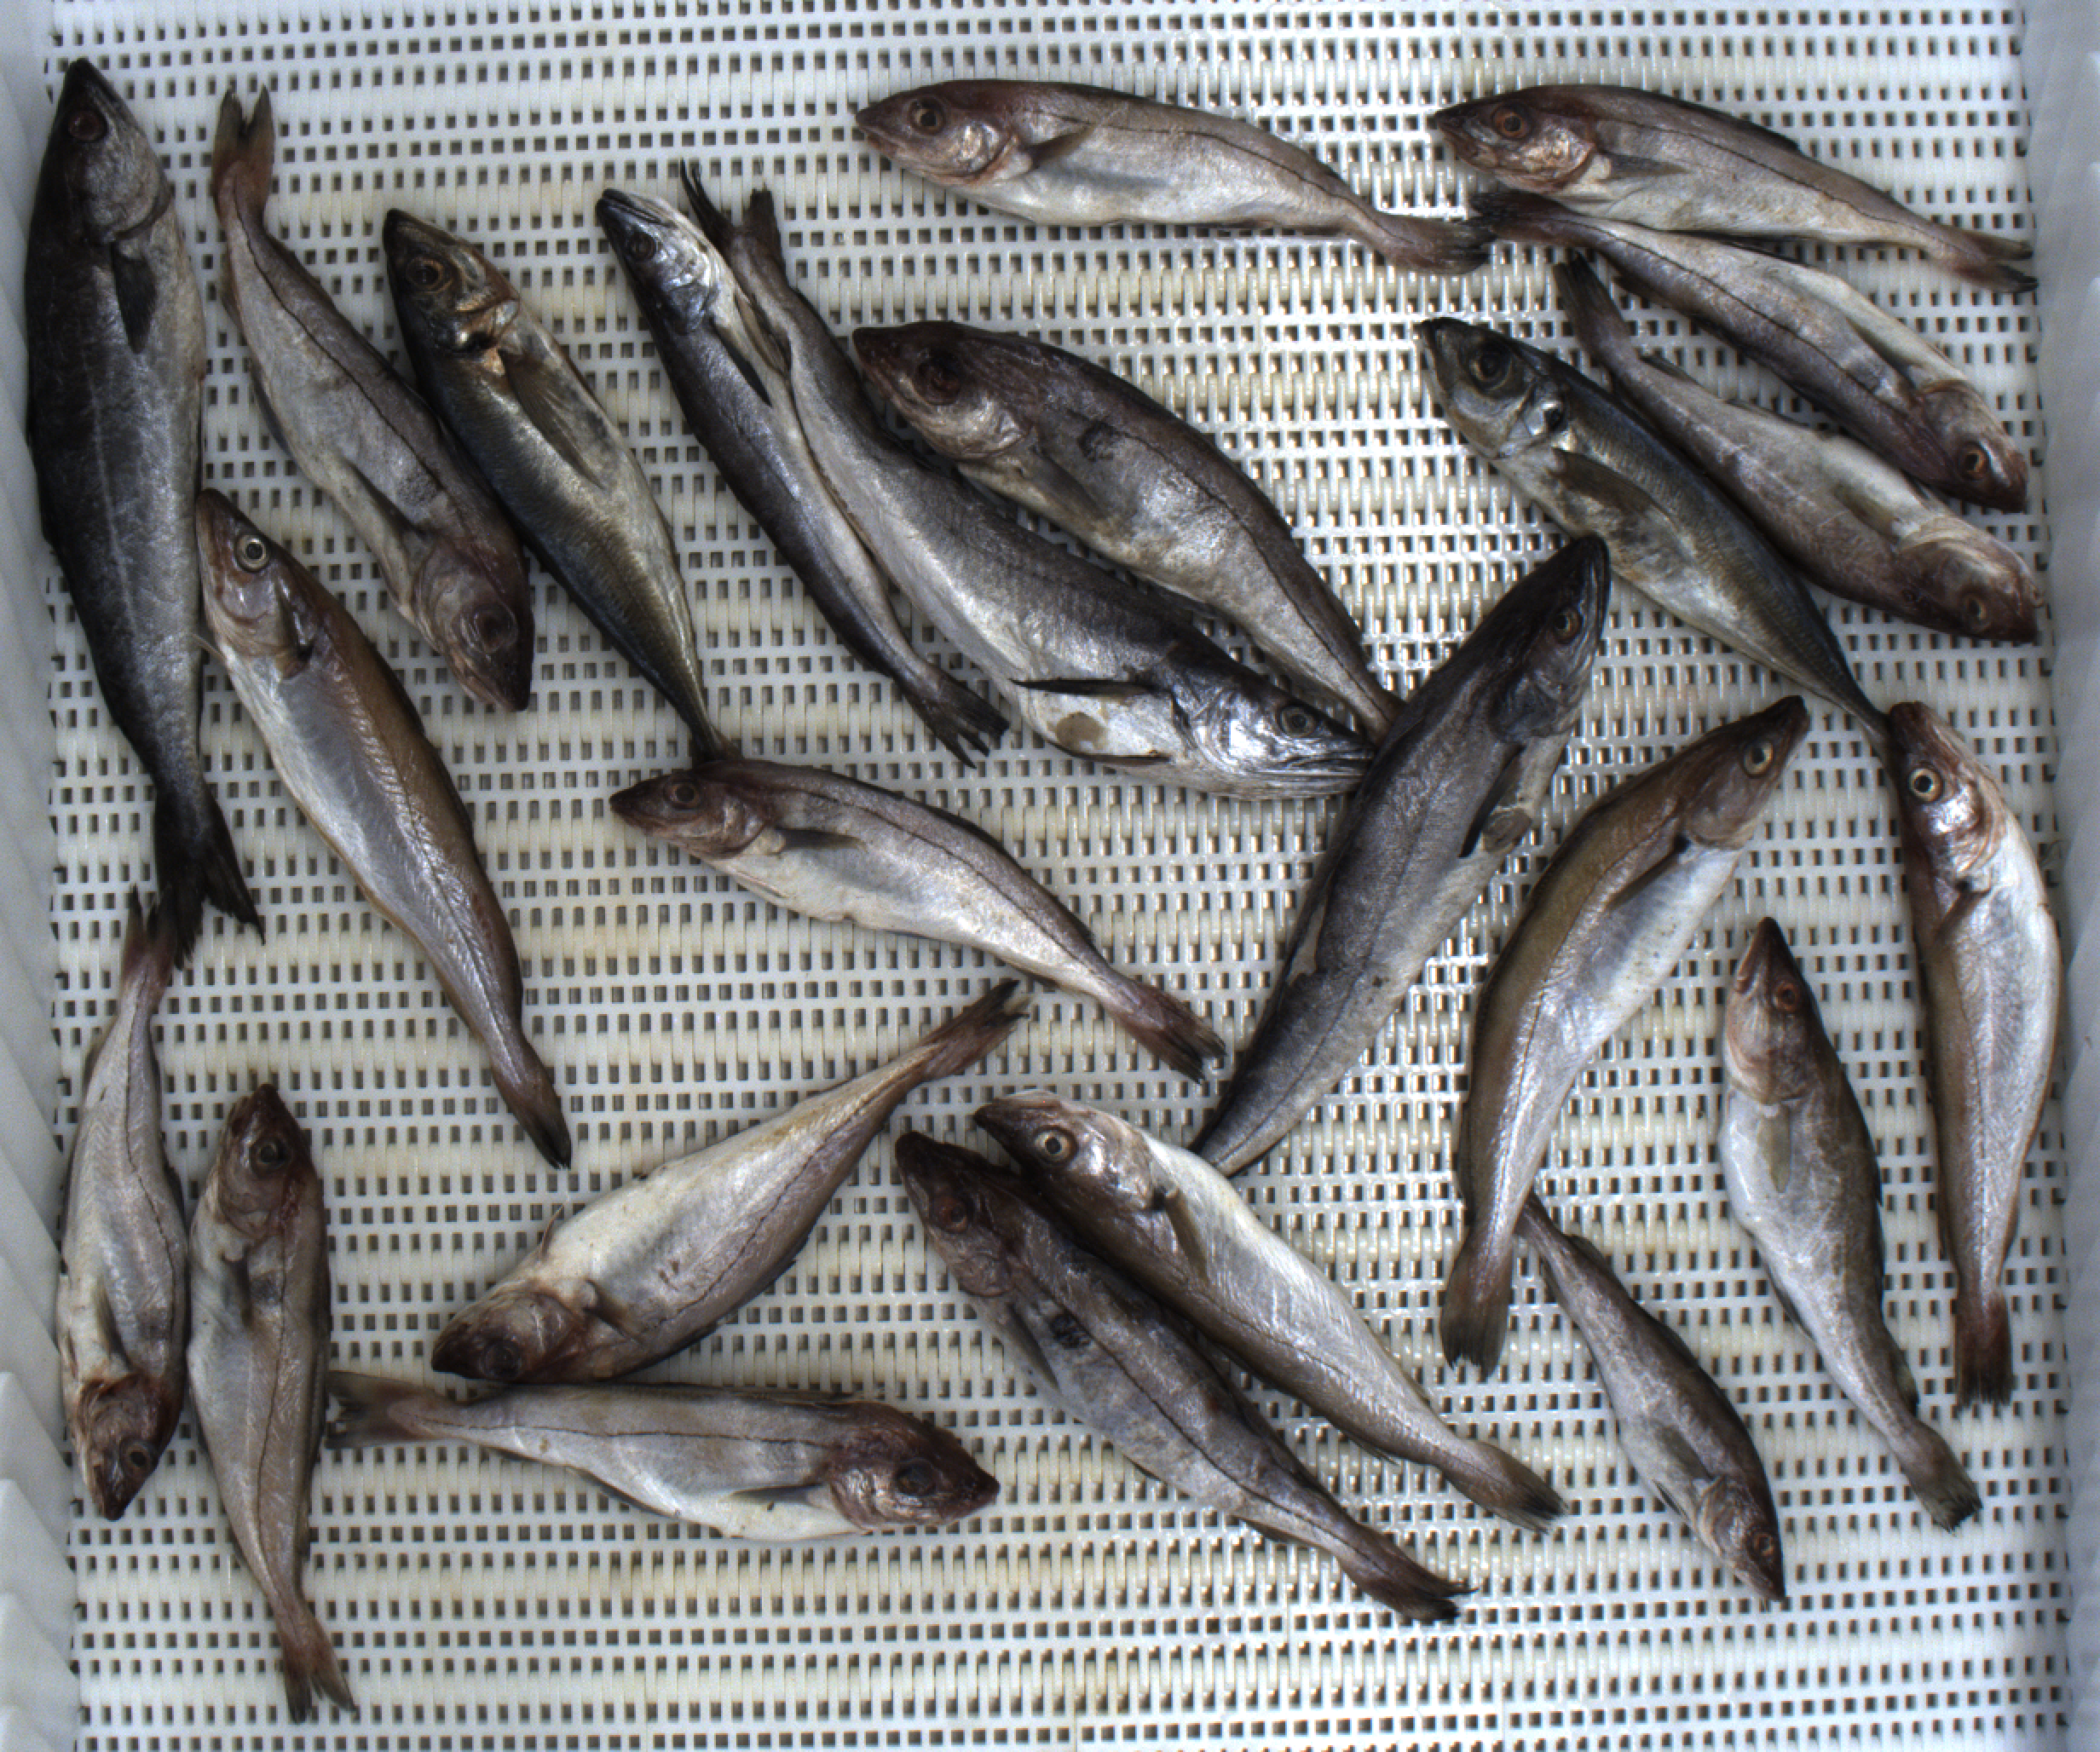
Total fish: 24
Cod: 3
Haddock: 11
Whiting: 4
Hake: 3
Horse mackerel: 2
Saithe: 1
Other: 0